Provisional Government of National Defence

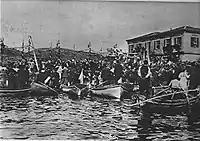
Arrival of Venizelos in Mytilini, June 1916

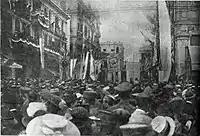
Proclamation of the Venizelist government in Thessaloniki, September 1916

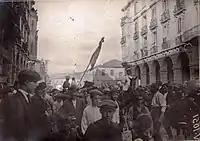
Demonstration

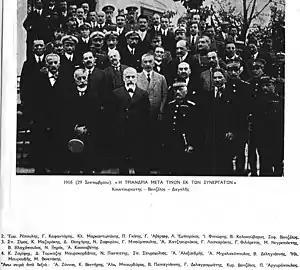
The National Defence government: the Triumvirate with collaborators on 29 September 1916 (O.S.)

Greece, like Bulgaria, initially maintained neutrality, but as the war continued, both warring camps began wooing the two countries. At this point the first rifts appeared among the Greek leadership: Prime Minister Eleftherios Venizelos, at the helm since 1910 of a modernising government looking towards the British and French models, supported entry in the war on the side of the Entente, while King Constantine I, who had been educated in Germany, married to Kaiser Wilhelm II's sister and a deep admirer of Prussian militarism, anticipated a German victory. Aware that Greece was vulnerable to the British Fleet, he advocated a course of neutrality.